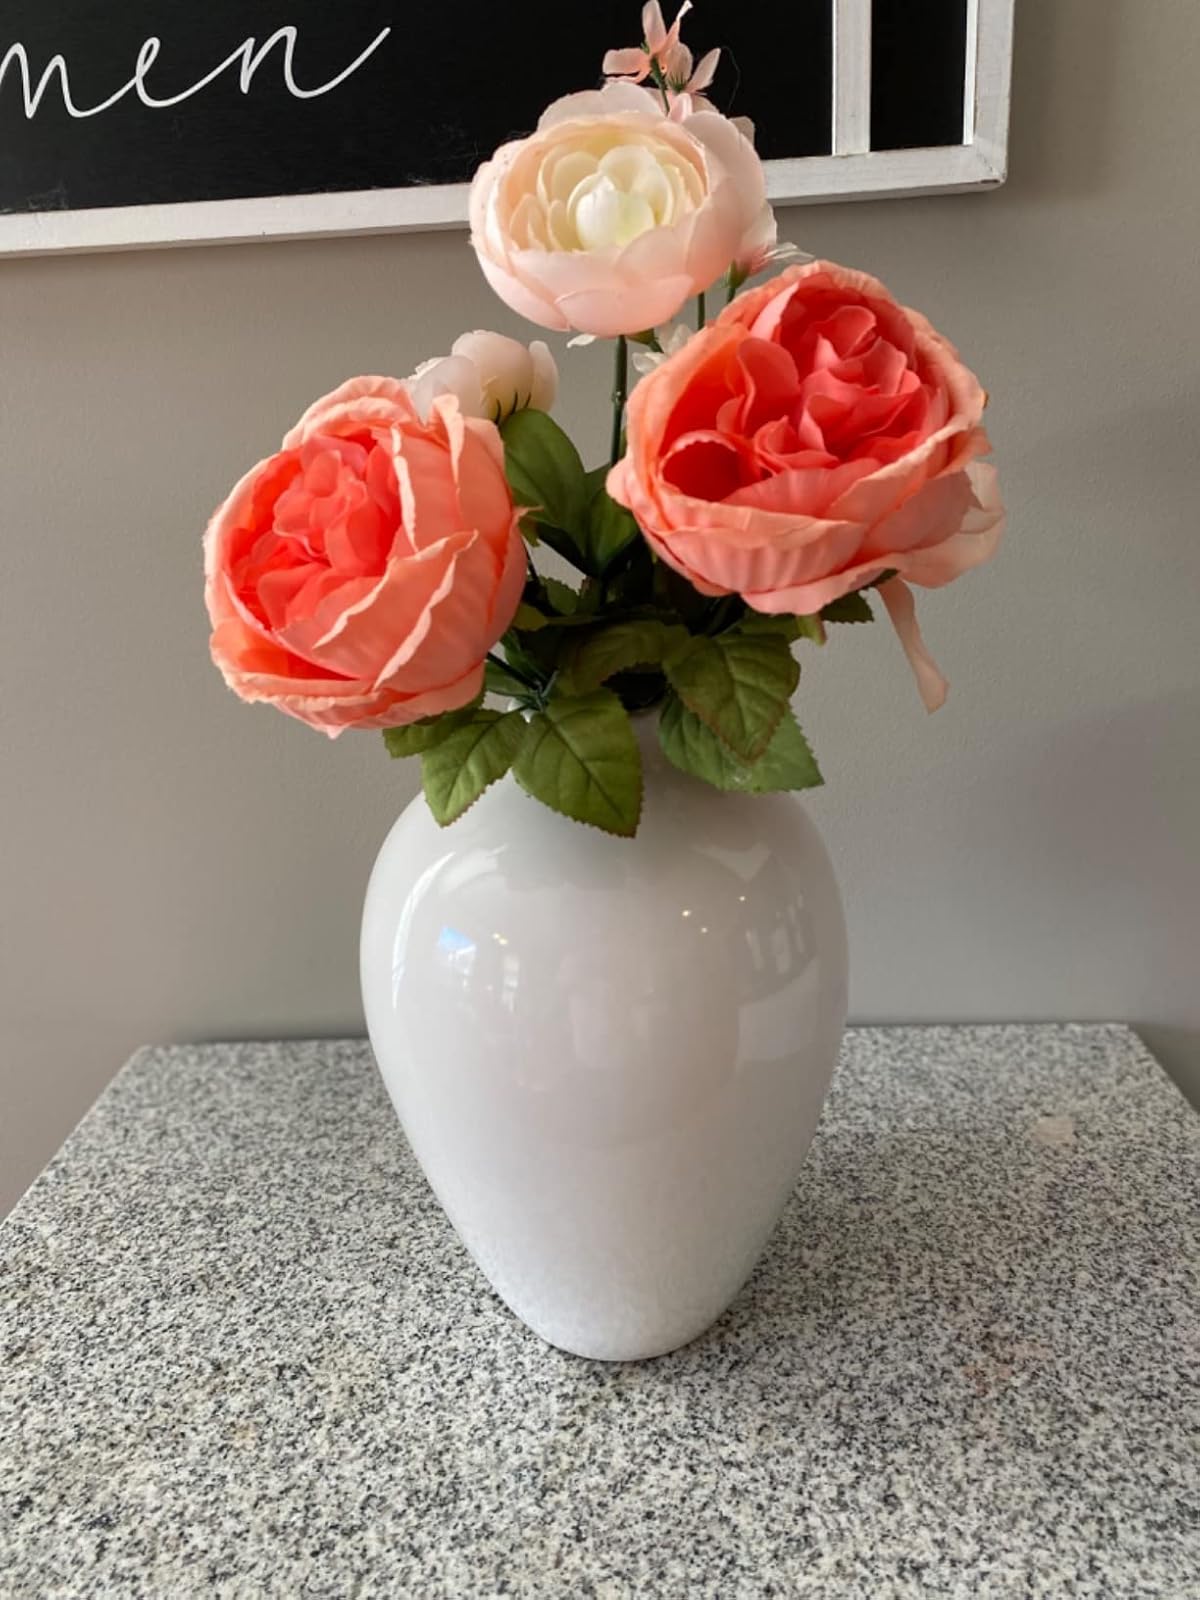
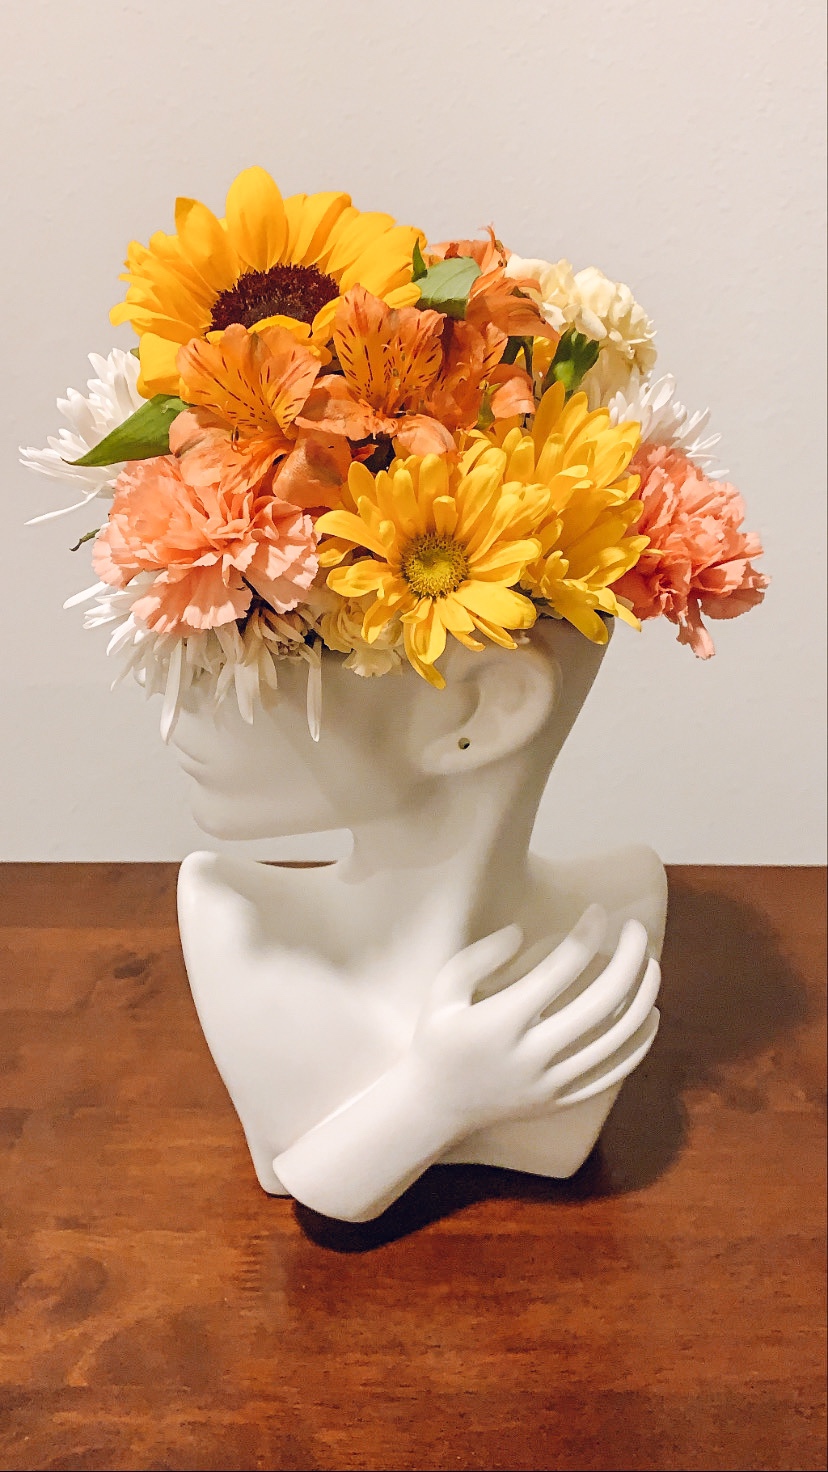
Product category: vase
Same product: no